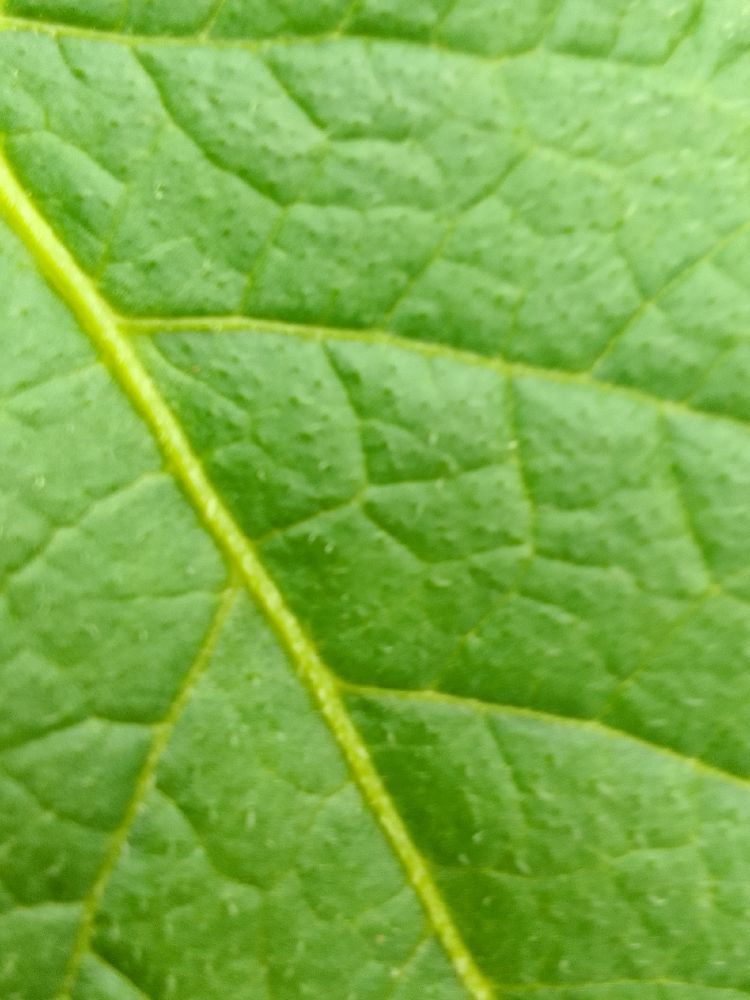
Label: Healthy